Philatelic investment

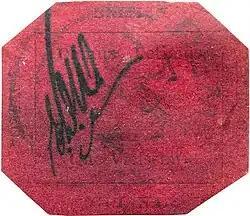
The British Guiana 1c magenta is one of the rarest, and most valuable, stamps in the world. Sold in June 2014 at Sotheby's for $9.48 million.

Philatelic investment is investment in collectible postage stamps for the purpose of realizing a profit. Philatelic investment was popular during the 1970s but then fell out of favour following a speculative bubble and prices of rare stamps took many years to recover.